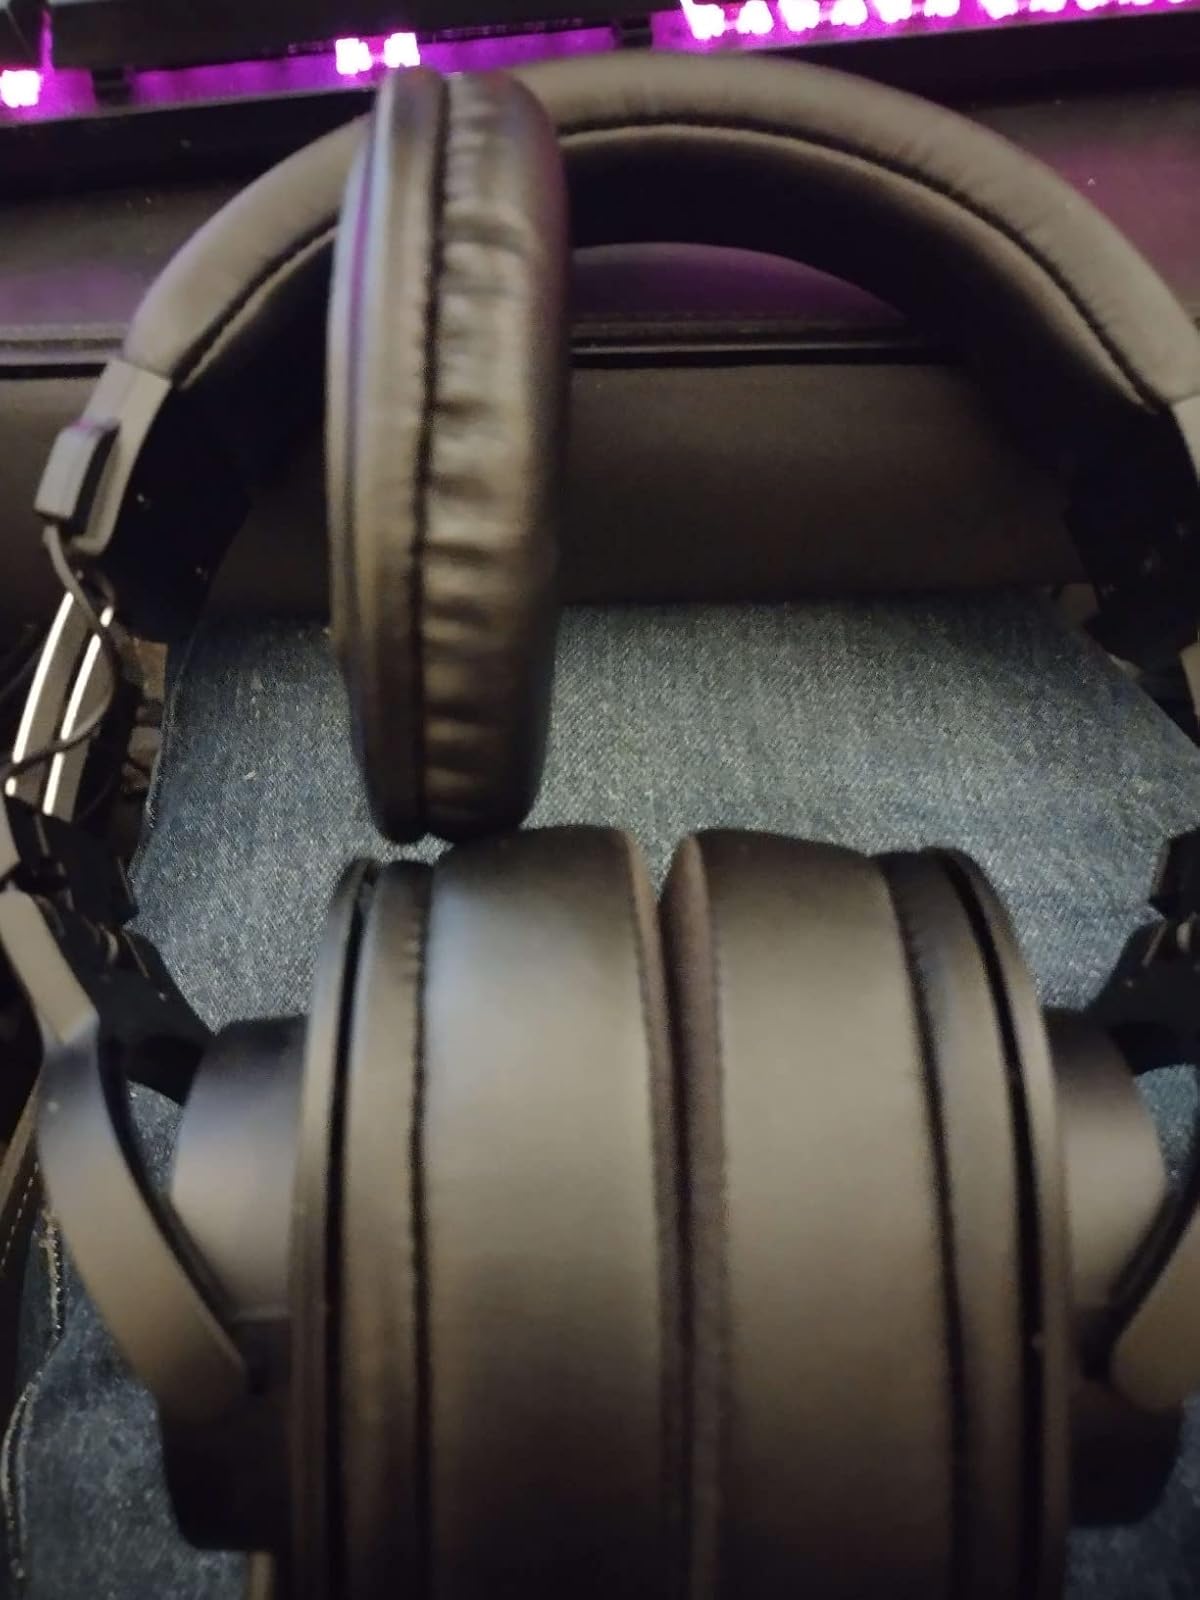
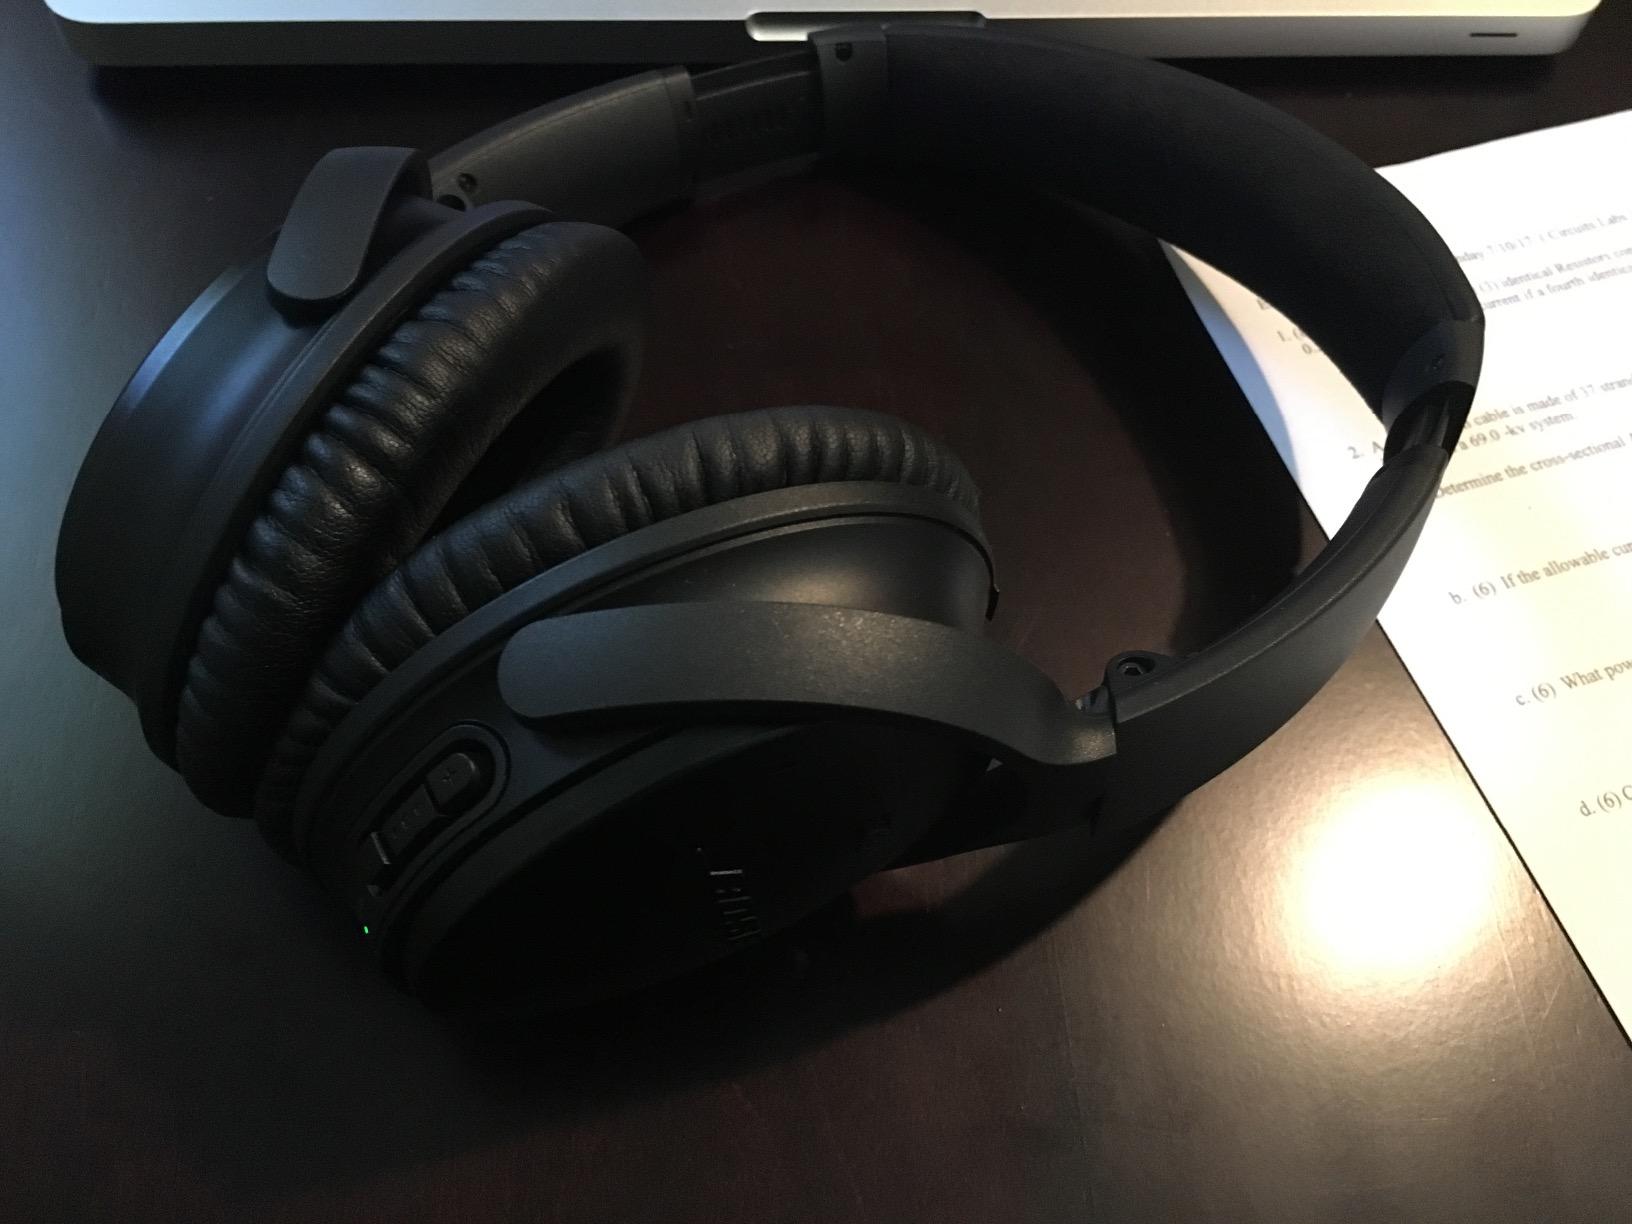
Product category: headphones
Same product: no